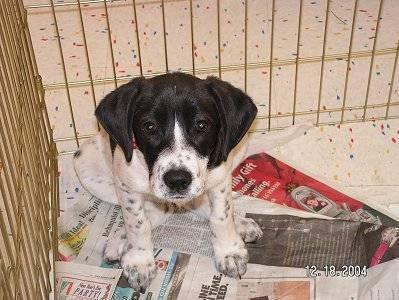
dog